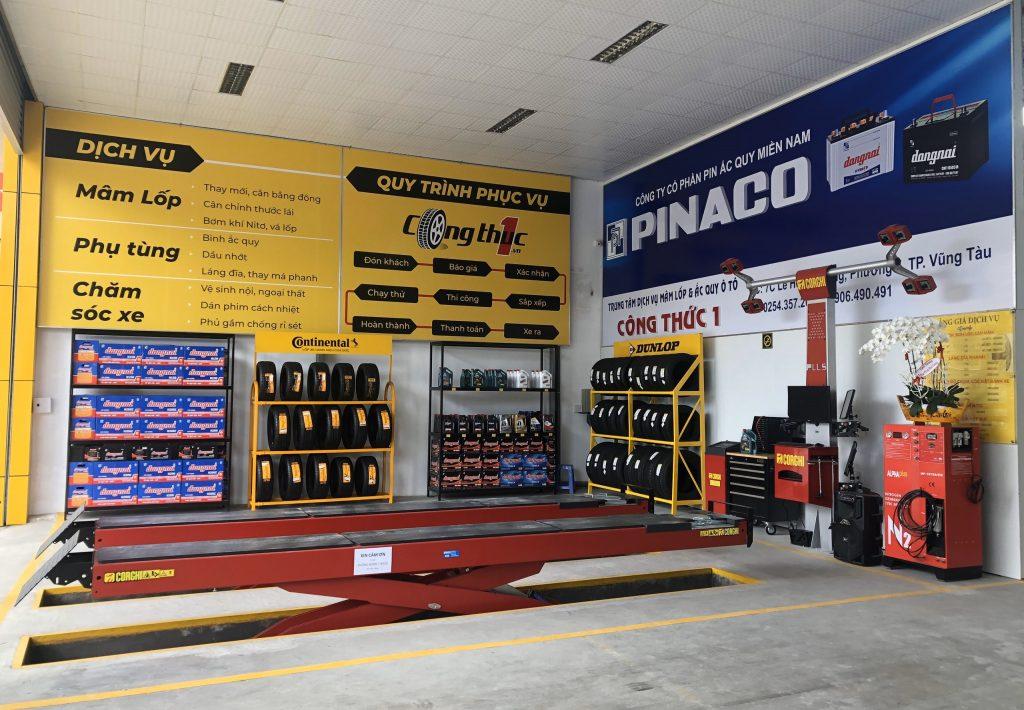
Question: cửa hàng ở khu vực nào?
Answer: cửa hàng thuộc thành phố vũng tàu